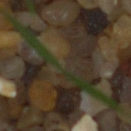
Label: loose_silkybent